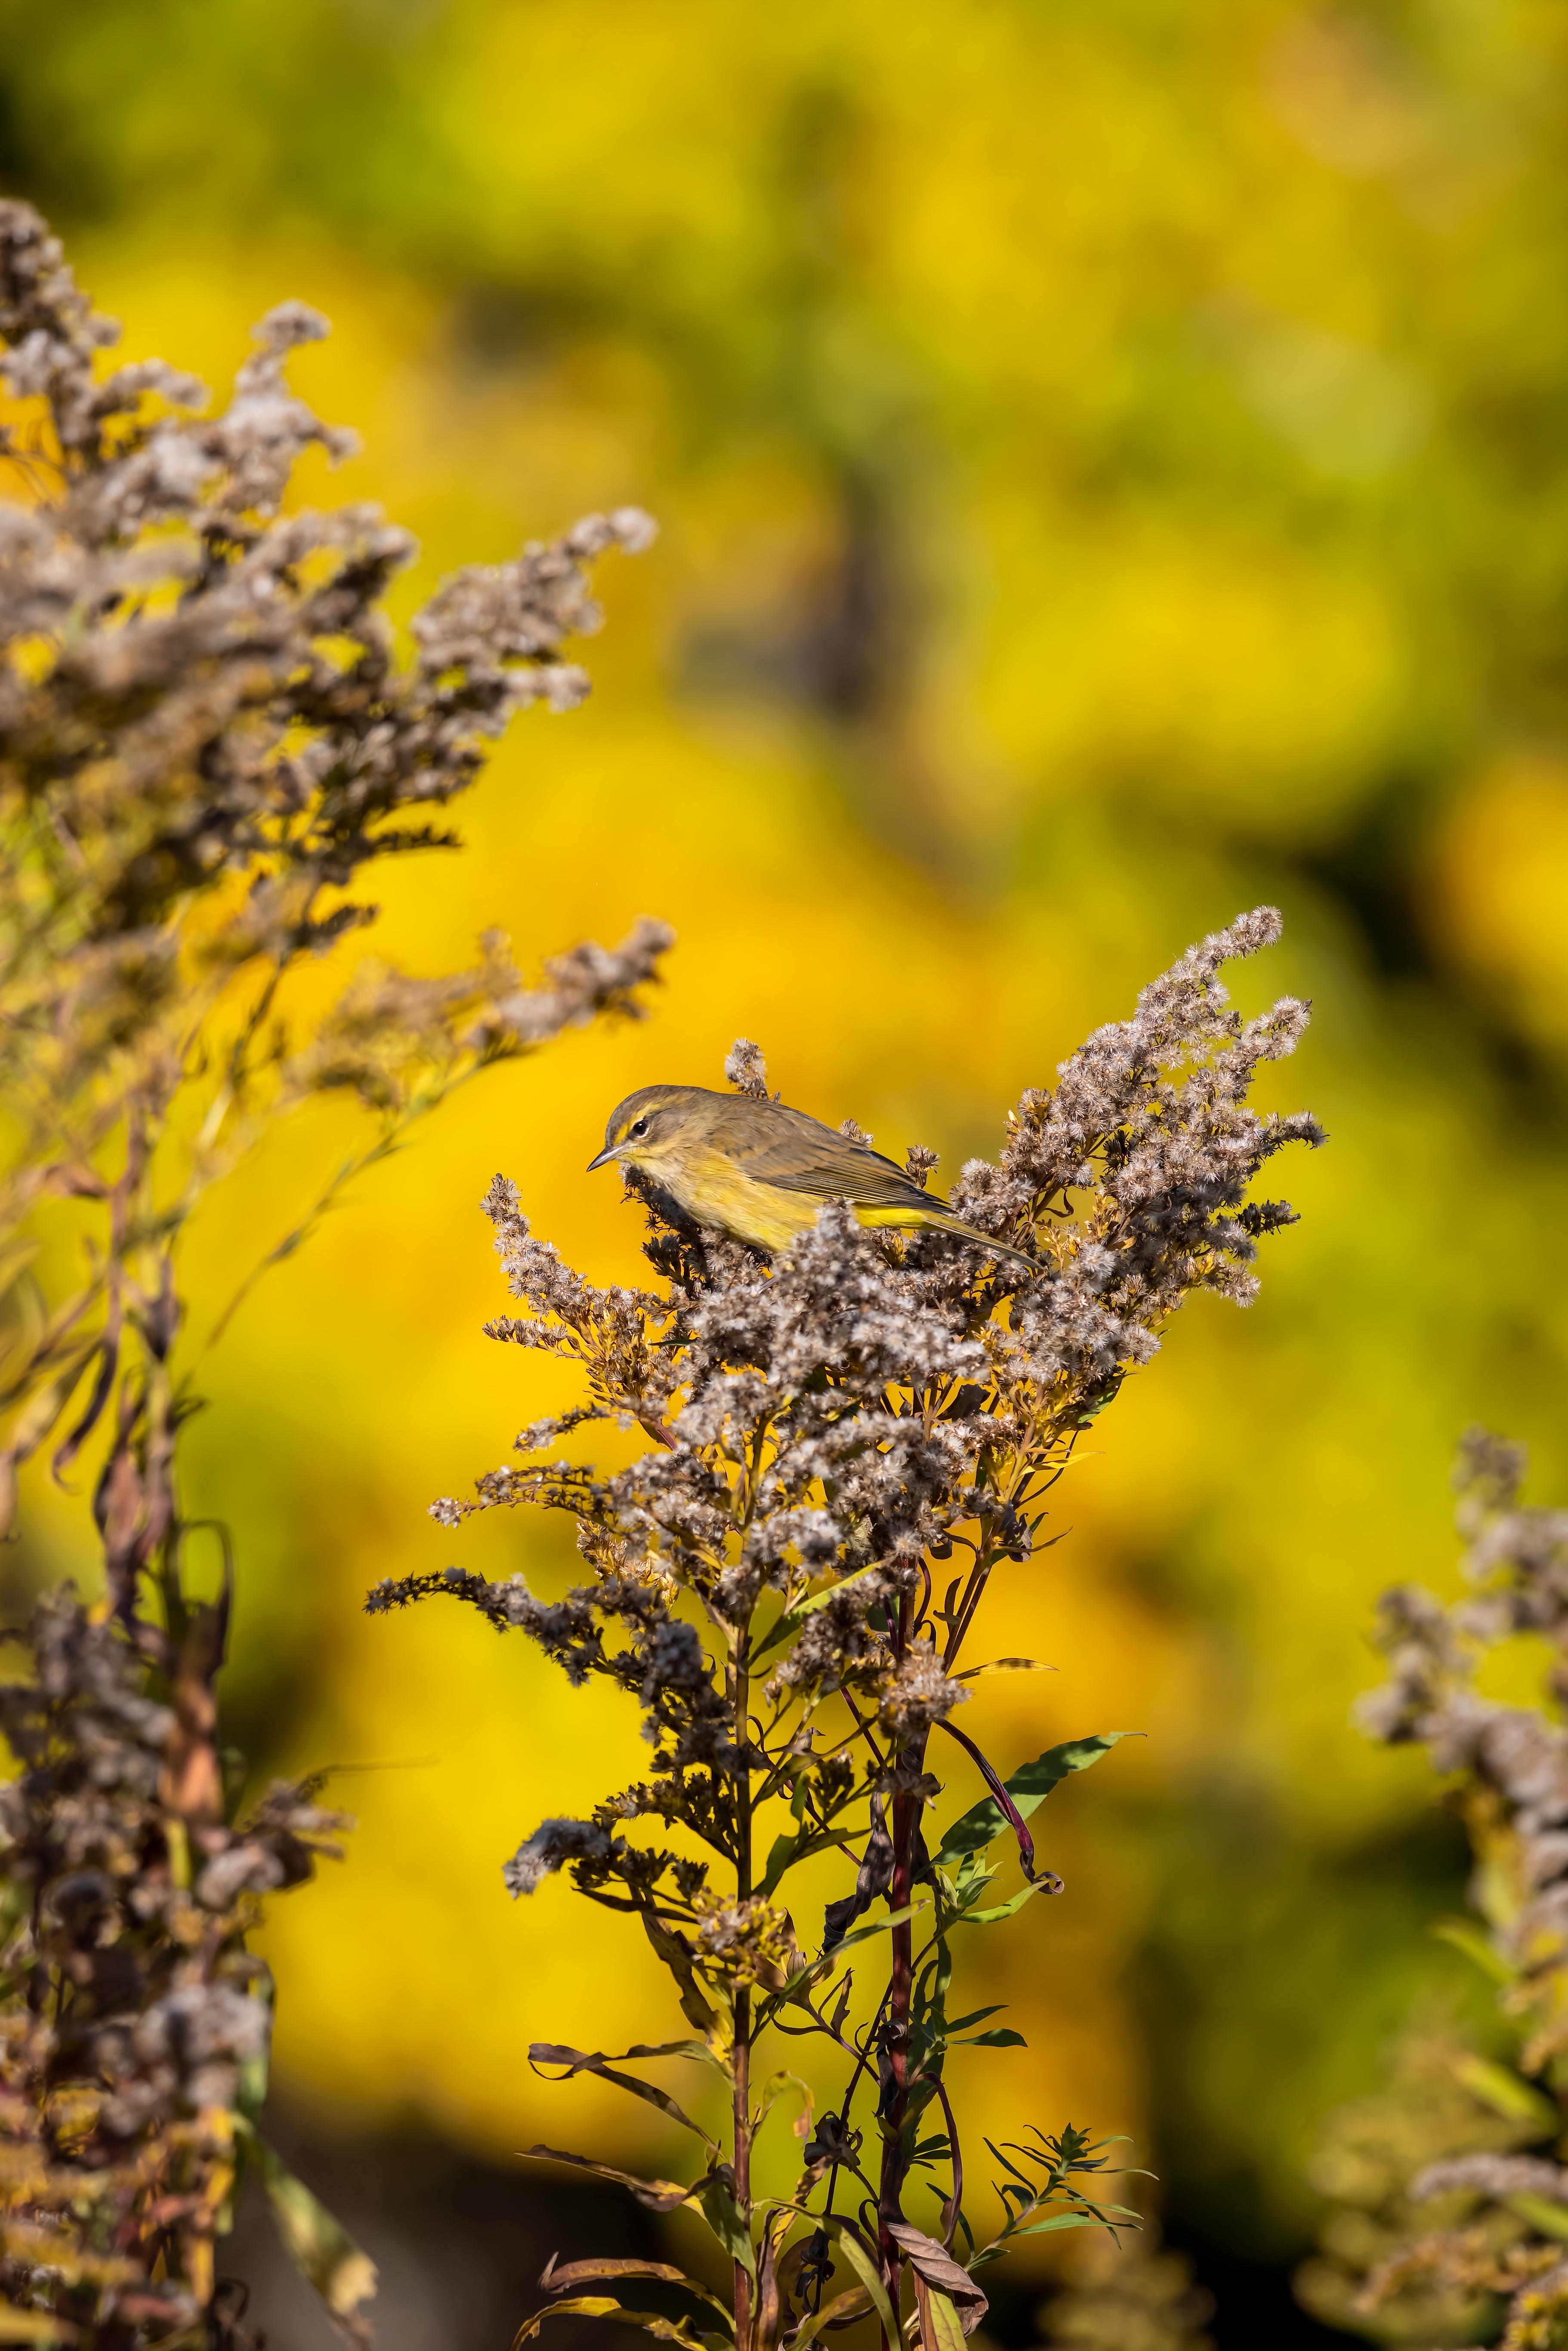
natural, flower, plant, branch, yellow, natural landscape, grass, woody plant, flowering plant, meadow, twig, herbaceous plant, prairie, landscape, Forb, tree, annual plant, subshrub, grassland, shrub, sky, wildflower, herb, pollen, plant stem, field, mustard and cabbage family, wildlife, buddleia